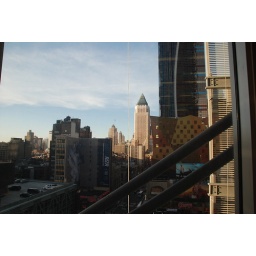
Looking uptown from the 9th floor in the nytimes building